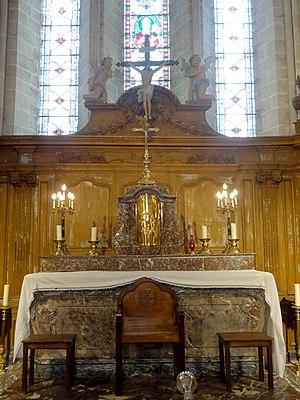
Mobilier de l'église - voir titre.
L'église Saint-Martin est une église catholique paroissiale située à Mareuil-sur-Ourcq, dans l'Oise. C'est un édifice très homogène de style gothique, qui a été bati sous trois campagnes de construction rapprochées au cours de la première moitié du XIIIᵉ siècle. Il se compose d'une nef avec des grandes arcades surmontées de fenêtres, de deux bas-côtés, d'un transept débordant, dont les deux croisillons se prolongent par des chapelles vers l'est, et d'un chœur carré au chevet plat. Si la sculpture et la modénature, remarquables dans les trois premières travées, reflètent pleinement l'époque de construction, l'architecture s'inscrit encore dans la tradition romane tardive, ce qui se traduit par les proportions, le recours aux baies et arcatures plaquées en plein cintre, l'absence de fenêtres à remplage, et certaines particularités du plan. Le vaisseau central se remarque néanmoins par un certain élancement, qui contraste avec l'aspect trapu du clocher central, coiffé d'une flèche en charpente de l'époque moderne.